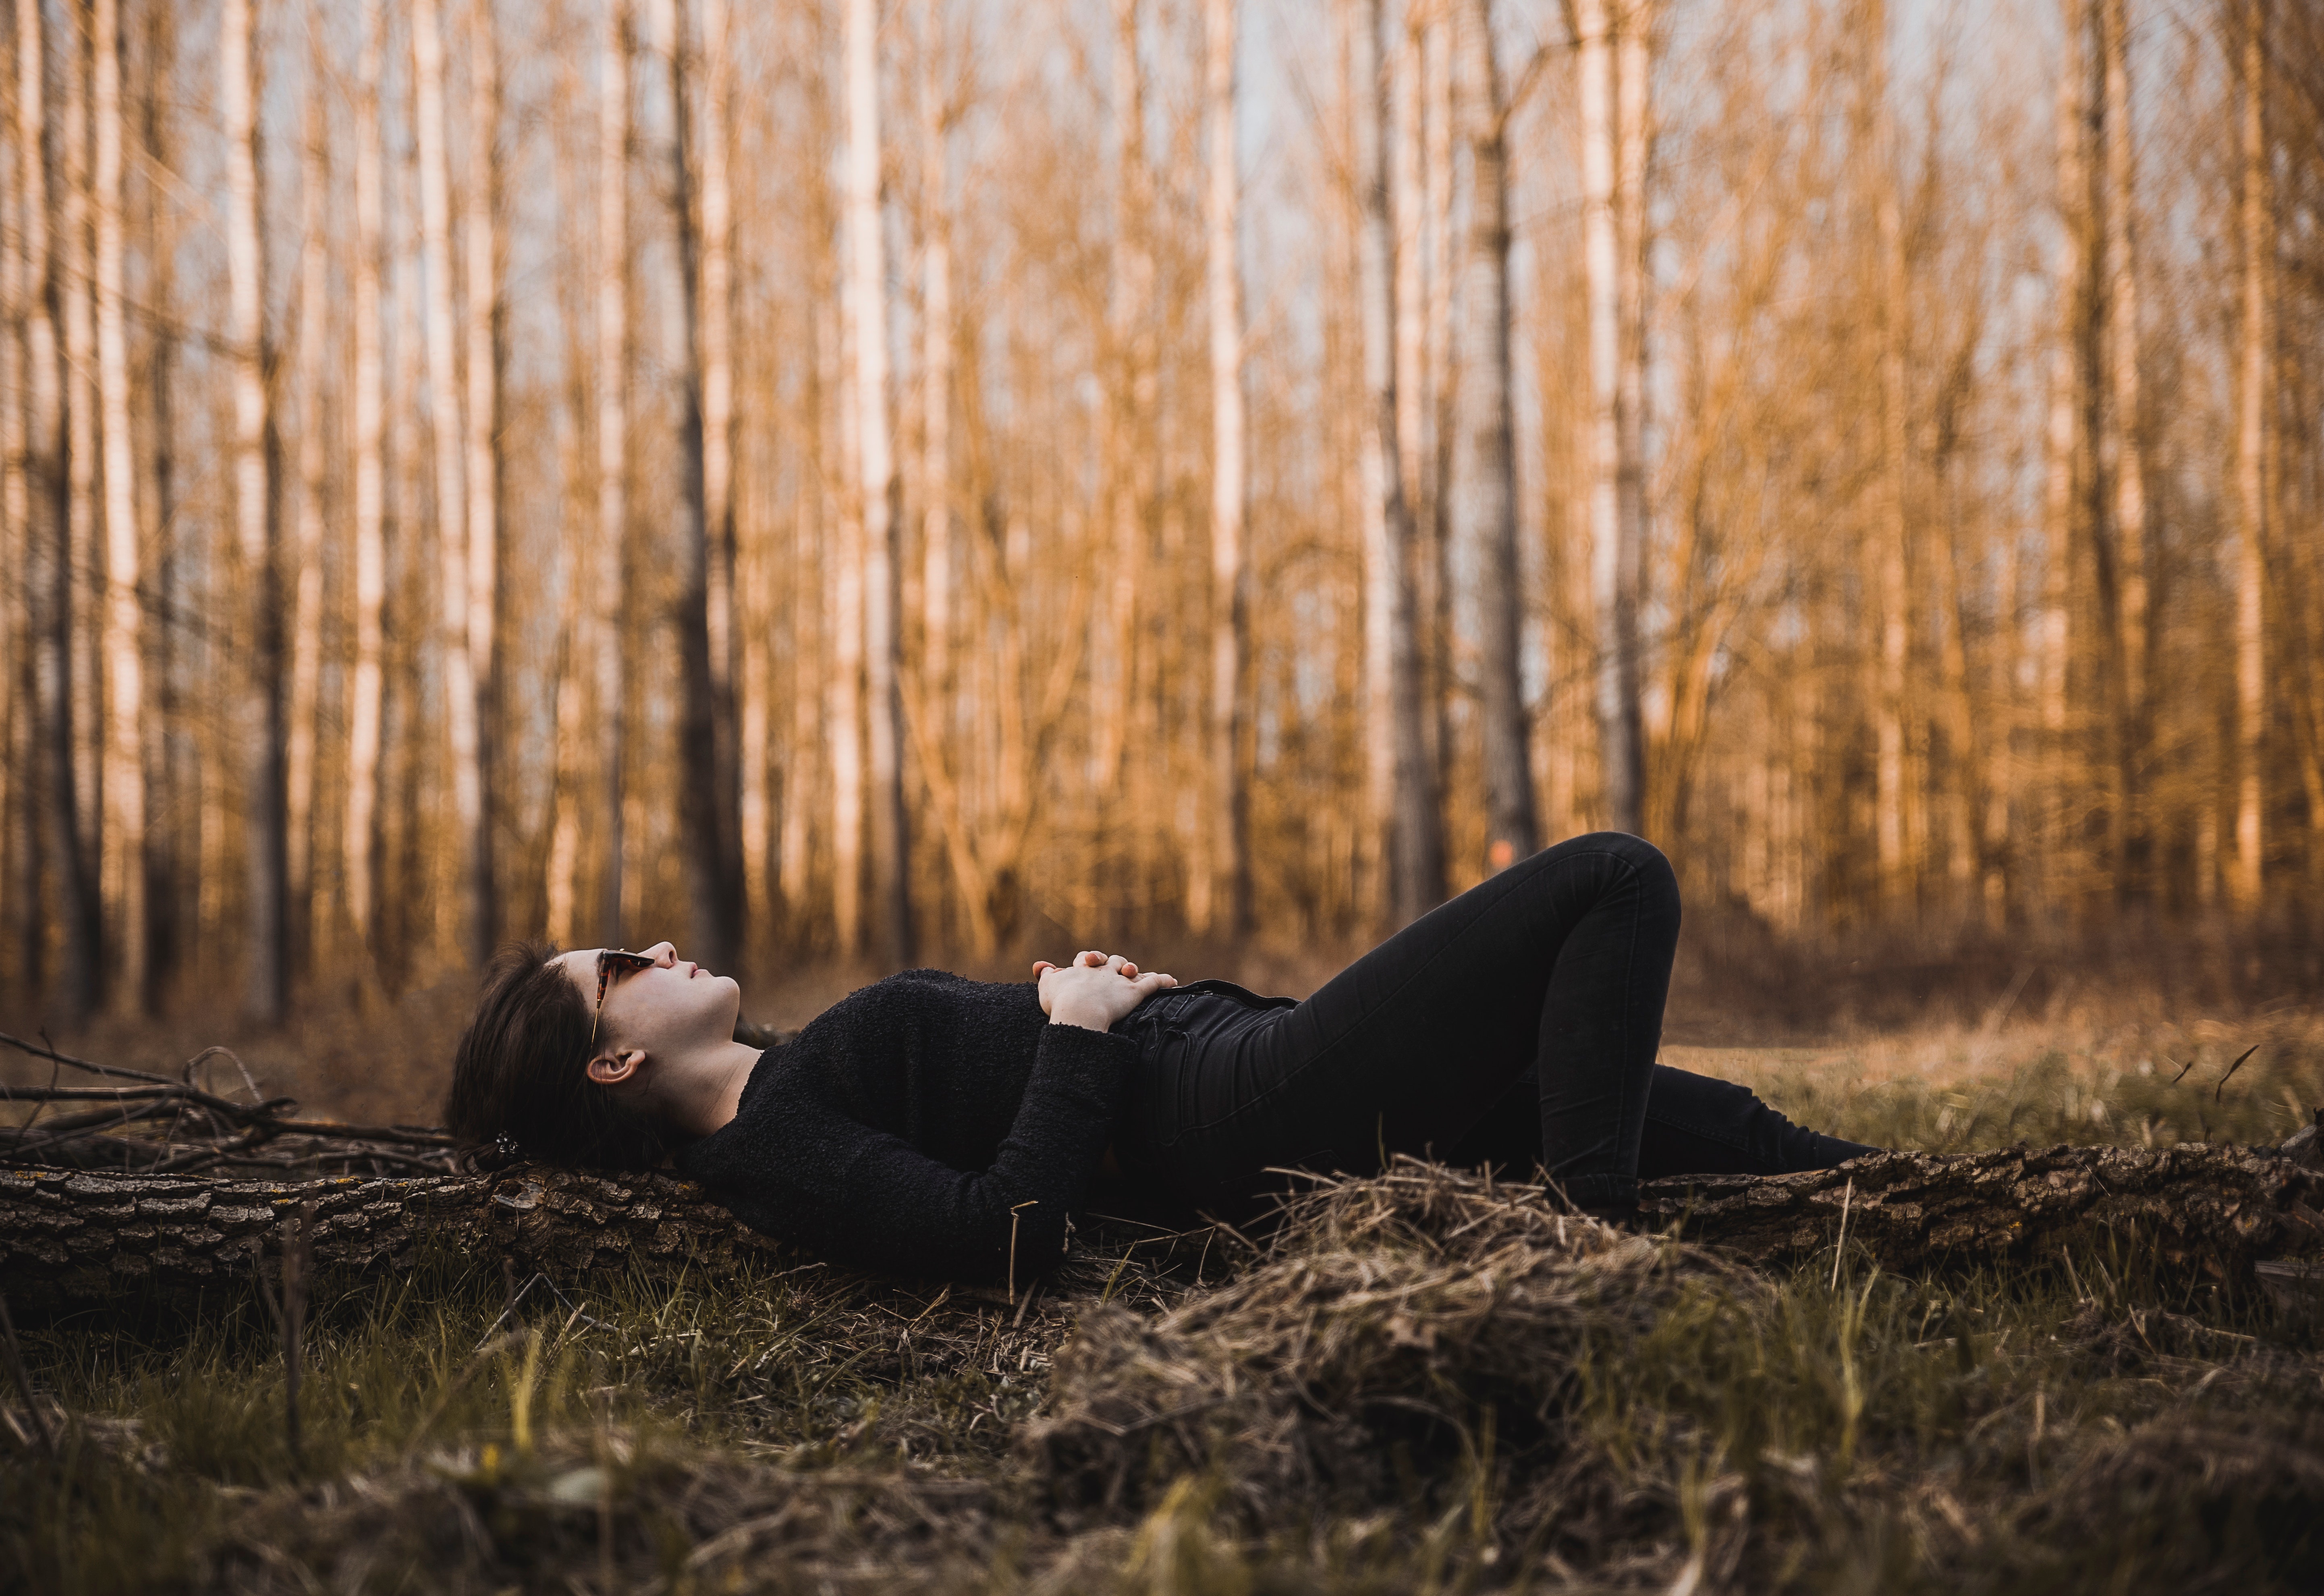
People in nature, nature, tree, forest, natural environment, woodland, natural landscape, grass, wood, trunk, photography, sunlight, woody plant, spring, atmosphere, branch, plant, old growth forest, stock photography, landscape, autumn, sitting, winter, nap